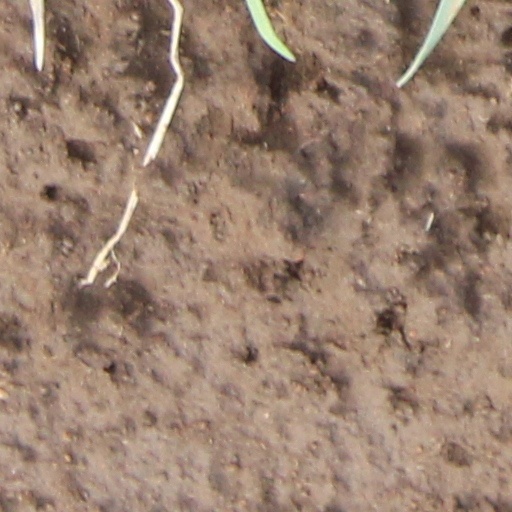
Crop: wheat